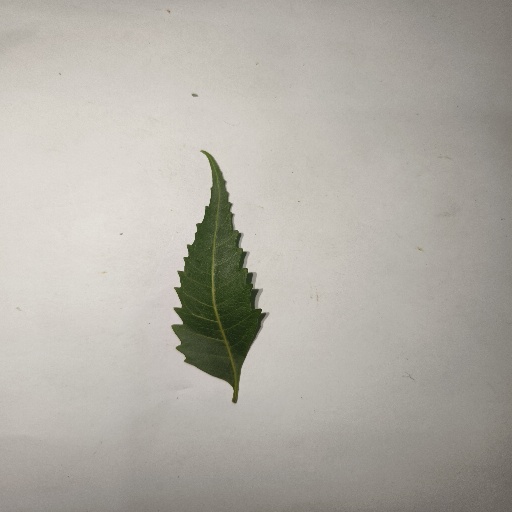
Species: Neem
Leaf condition: Healthy Leaf